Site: brandenburg
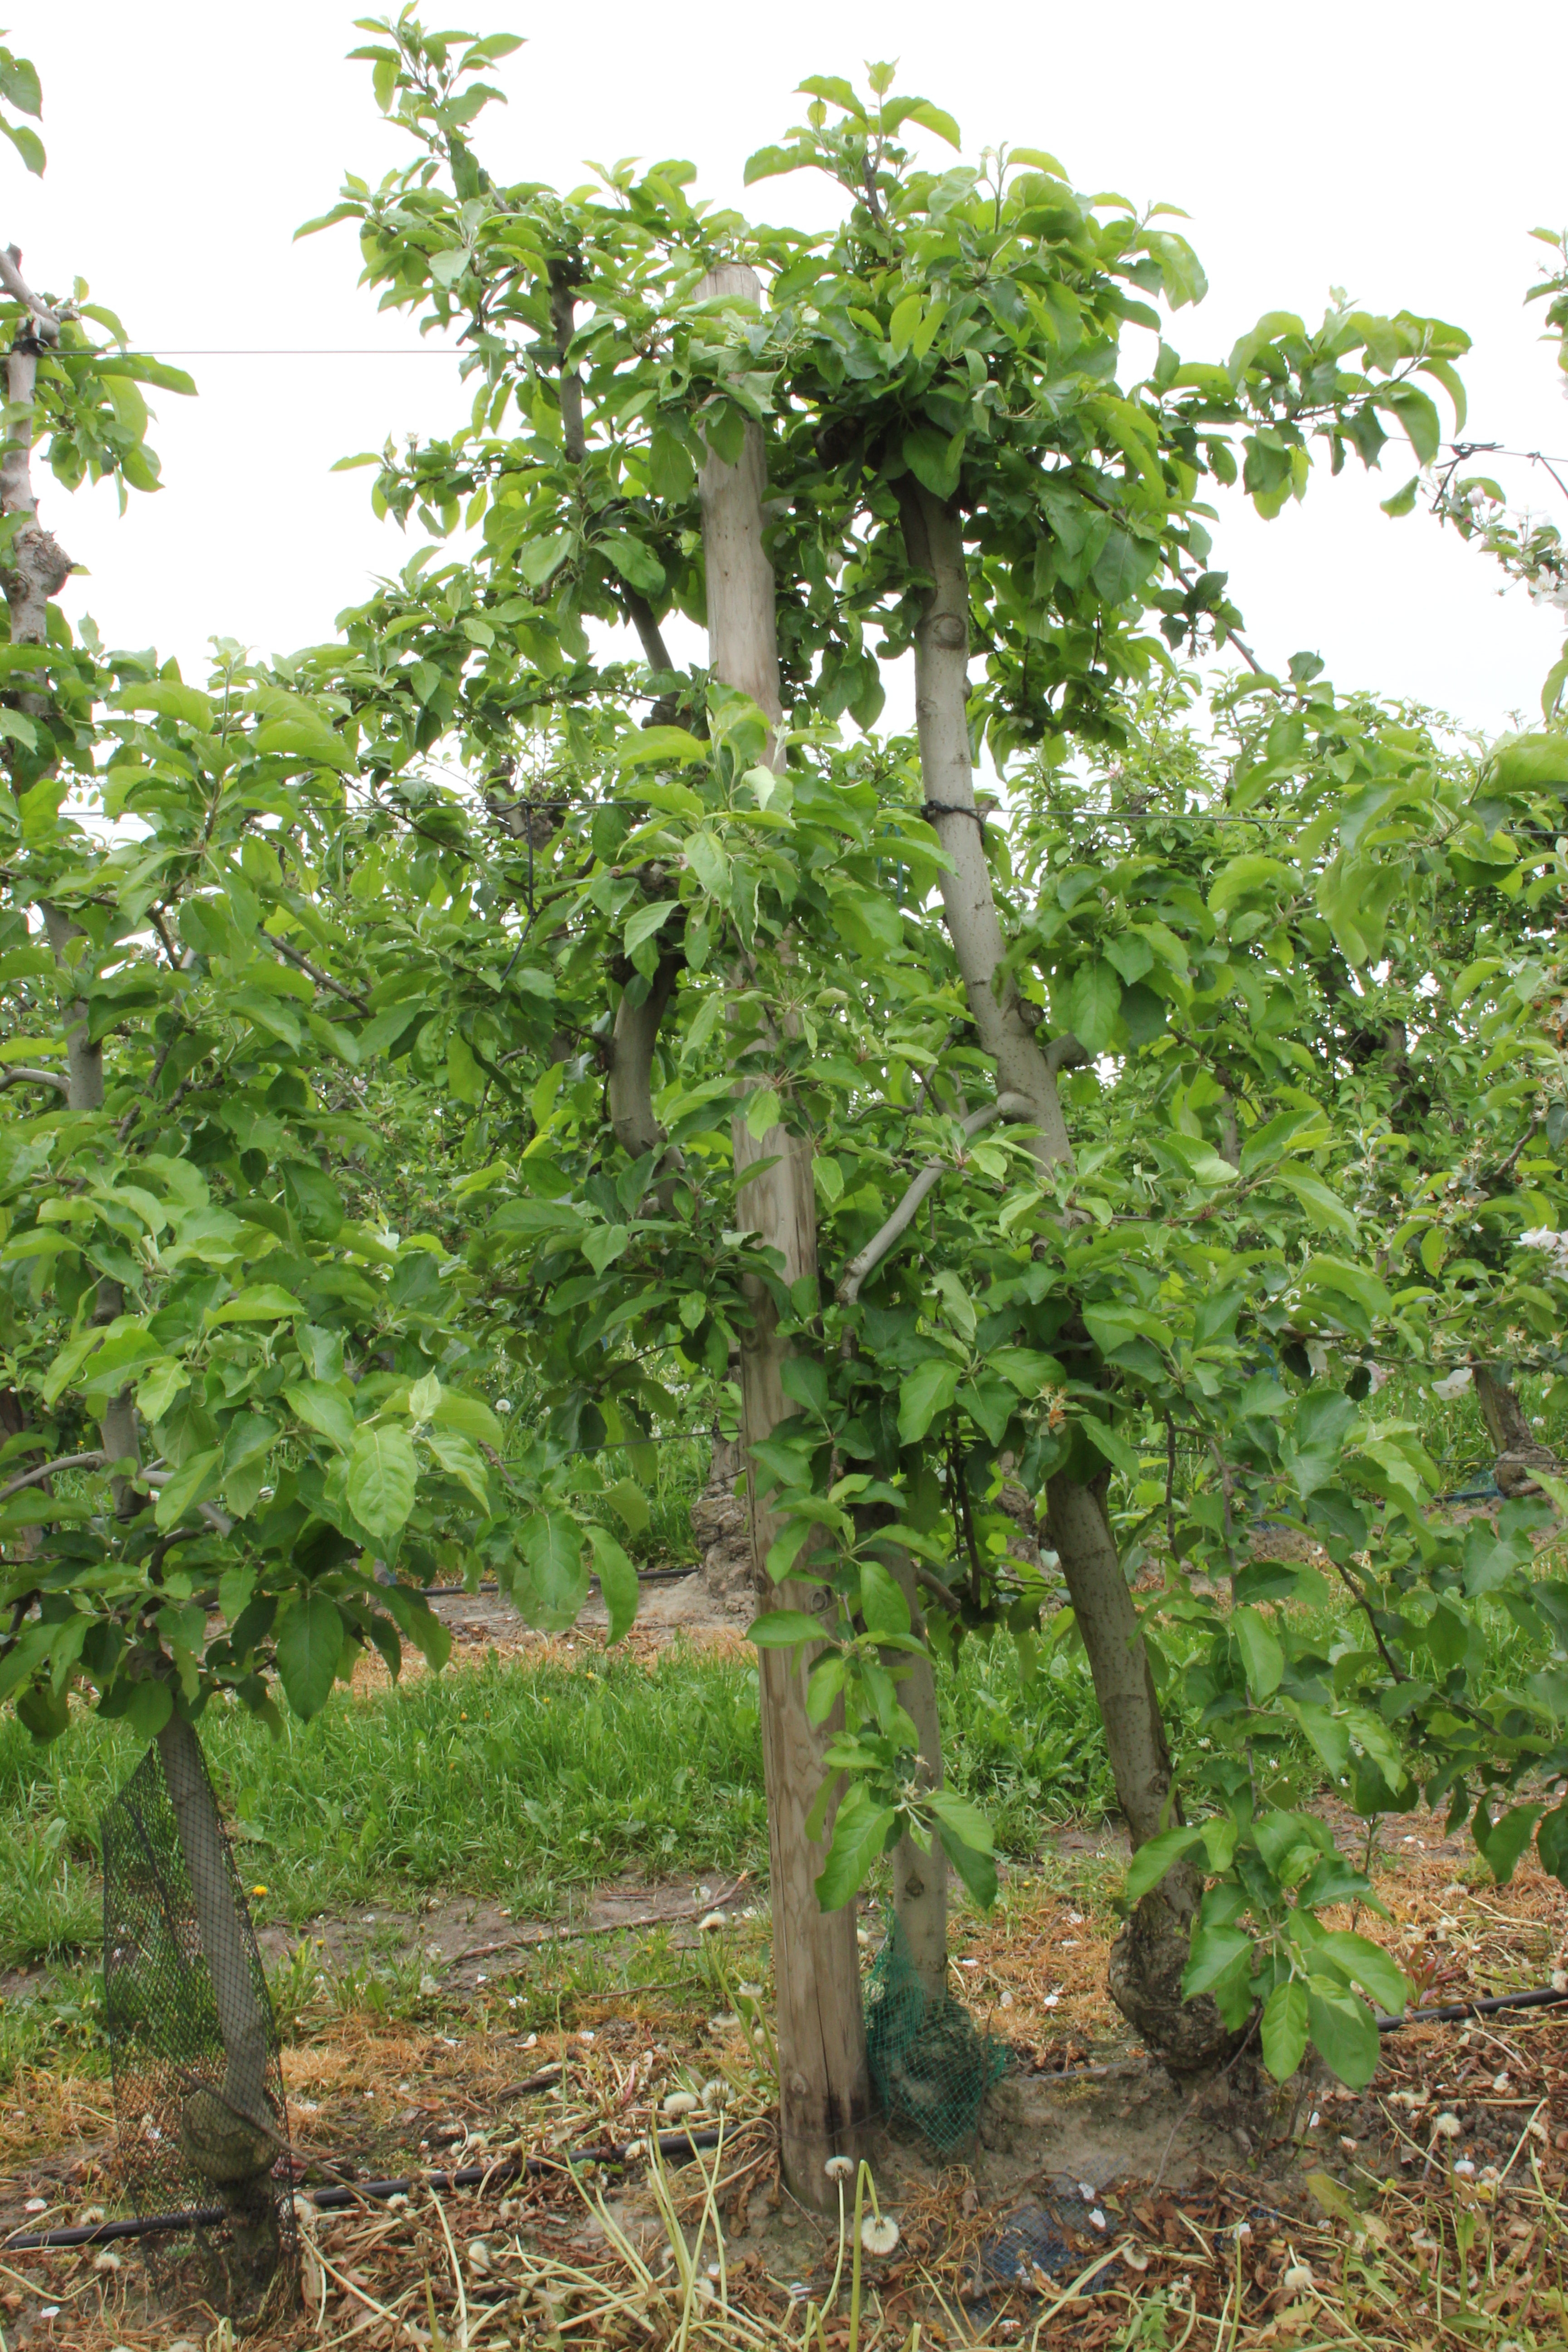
Growth stage (BBCH 67): Flowering